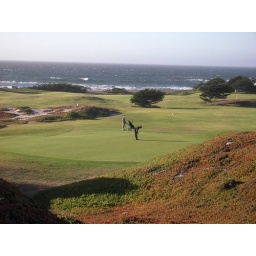
The green of the 13th hole is surrounded by large dunes of sand which are partly covered with ice plants.